Fatma El Mehdi

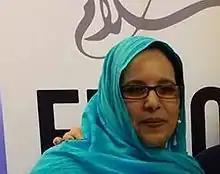
Mehdi in 2016

Fatma El Mehdi(also Fatma Mehdi Hassan) is a Western Saharan activist. She is currently the secretary general of the National Union of Sahrawi Women. El Mehdi is also the first Western Saharan woman to attend a United Nations conference for women's rights. She has also served as president of the Women's Committee and Equality in Economic, Social and African Cultural Council (ECOSOCC). El Mehdi has lived in an Algerian refugee camp for about forty years.